Thomas Hill (manufacturer)

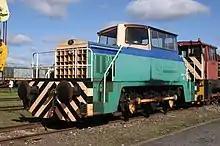
Vanguard 0-4-0

THR was building around 15 new 0-6-0 "Vanguard" locos per year. This arrangement had been agreed by Rolls-Royce in respect of the 0-4-0s but THR were selling 0-4-0s in tandem and even "tridem" which RR considered was to the detriment of Sentinel 0-6-0 and 0-8-0 sales. In addition a number of 0-6-0 specials had also been built by THR.